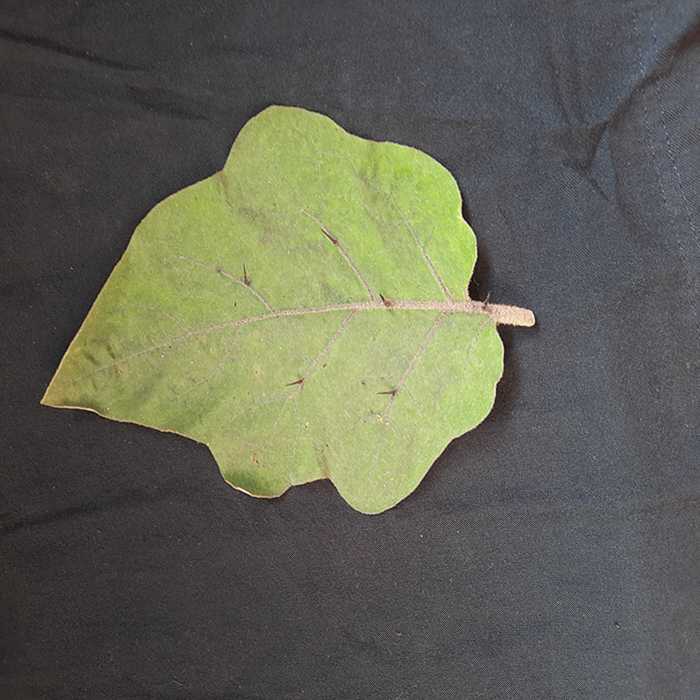
Plant: Eggplant
Label: Eggplant fresh leaf